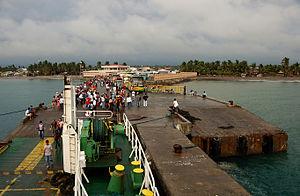
Roxas est une municipalité de la province du Mindoro oriental, aux Philippines.